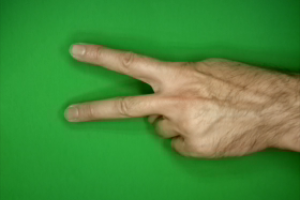
Label: scissors